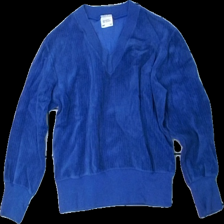
View: front
Type: Sweater
Category: Children
Brand: Not in the list
Brand text on label: babynell
Colors: Blue
Material: 100% cotton
Cut: Regular
Season: All
Stains: Major
Damage: fläckar
Damage location: middle center
Damage 2 location: bottom right
Price range: <50
Recommended usage: Export
Description: blå tröja med fläckar fram